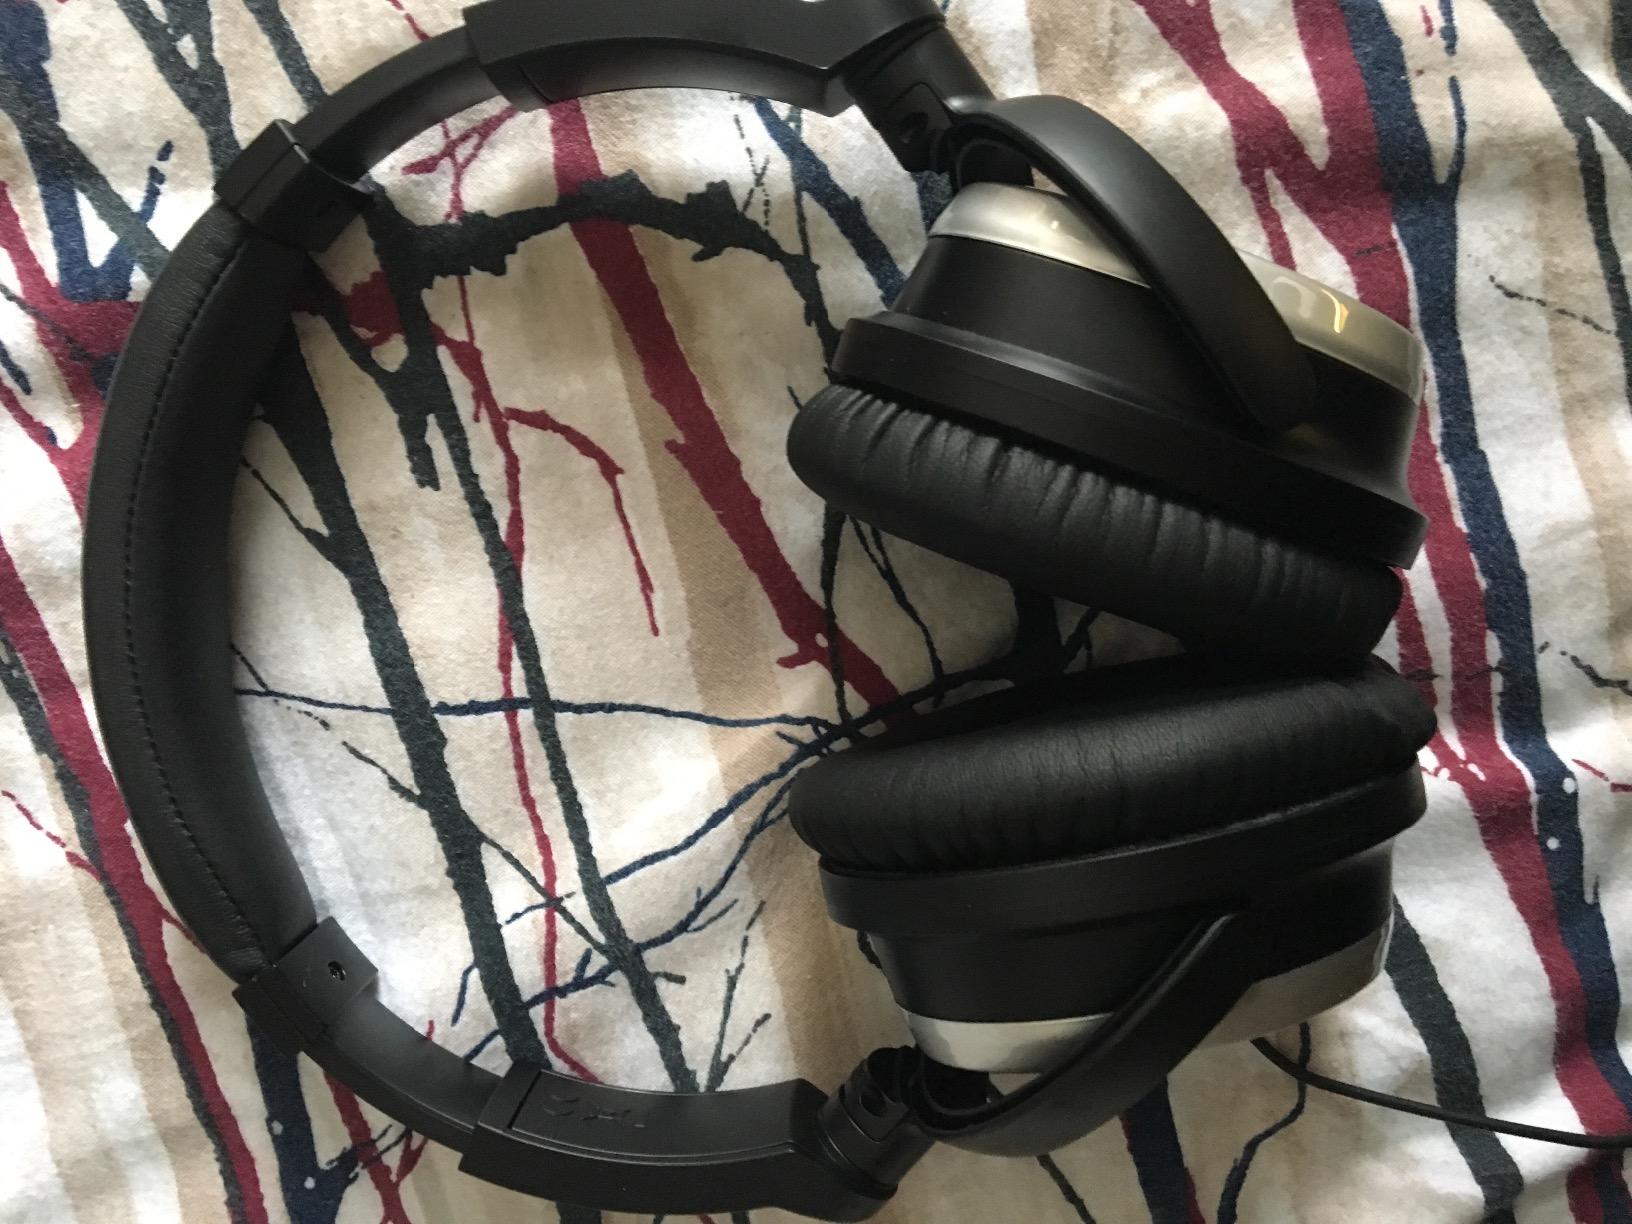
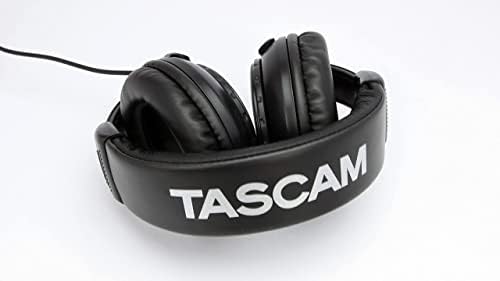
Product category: headphones
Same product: no